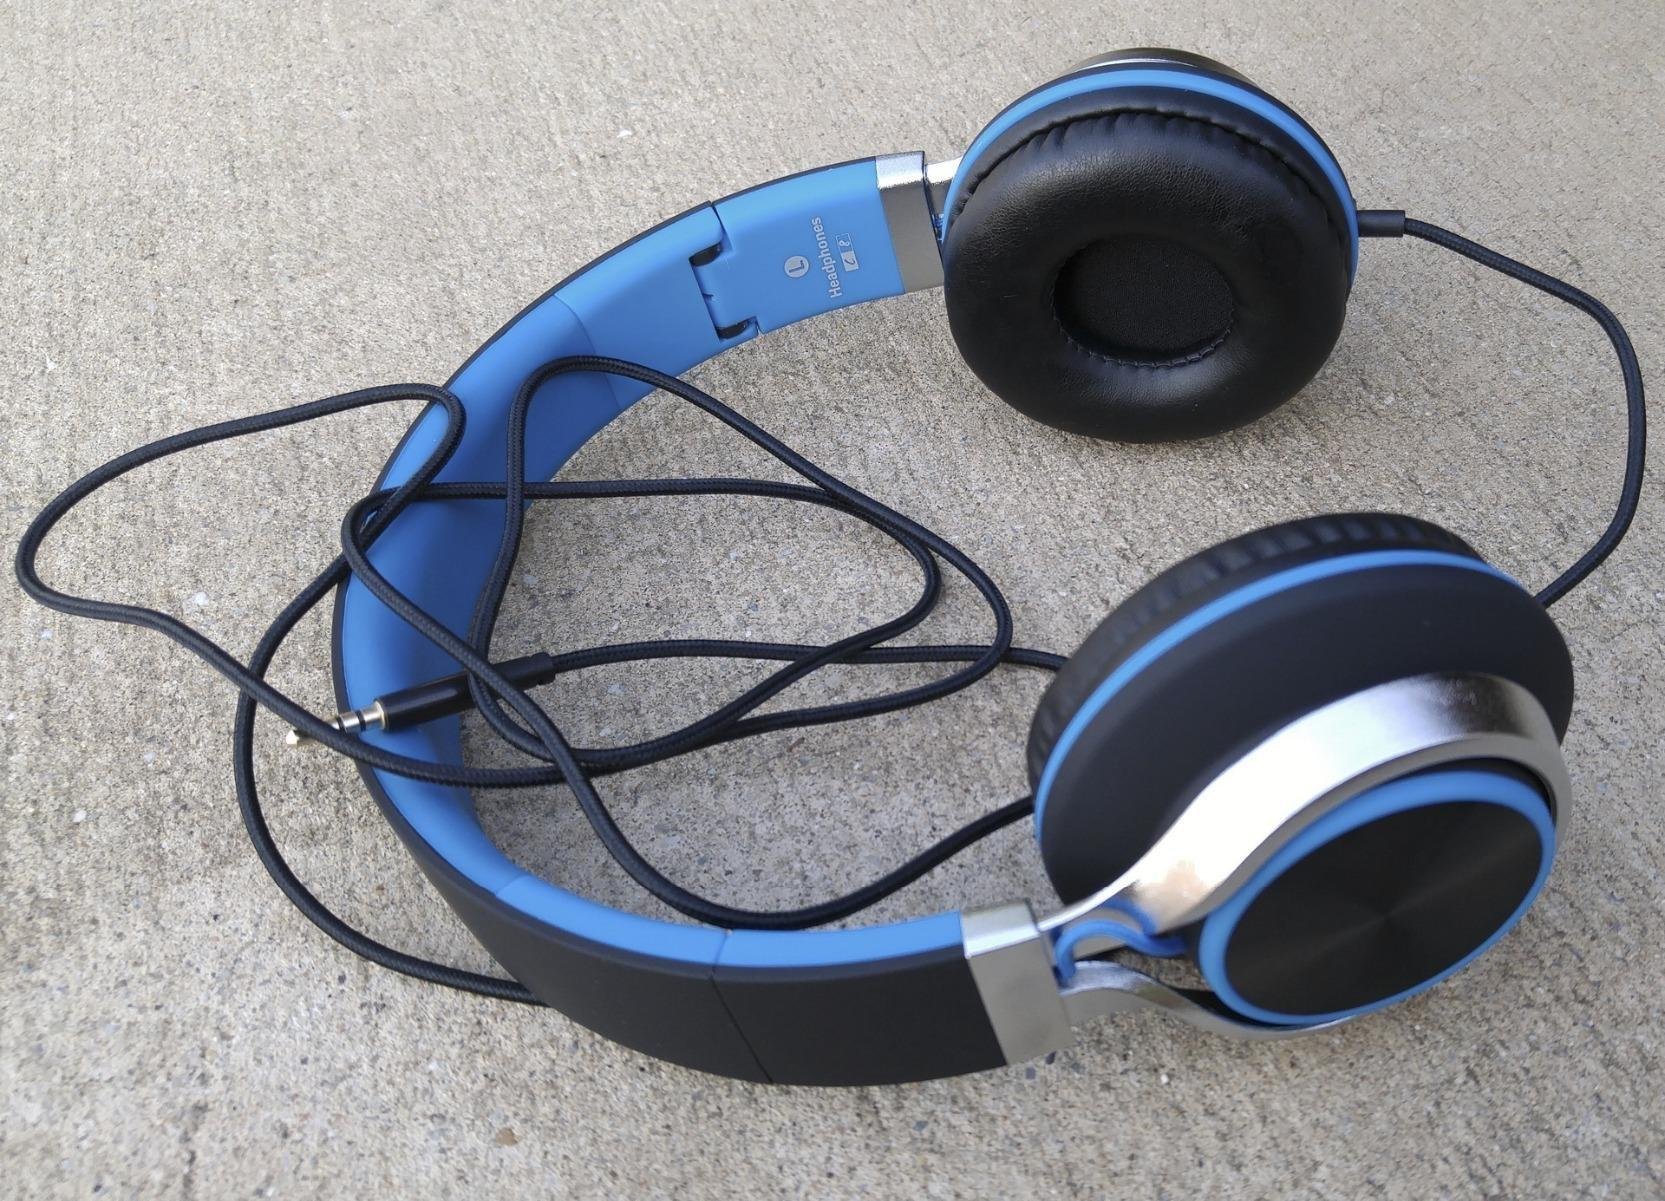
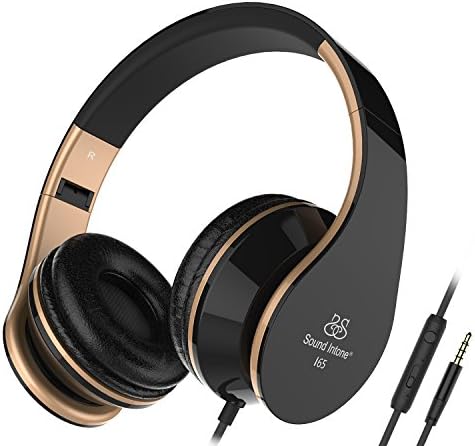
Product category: headphones
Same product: no